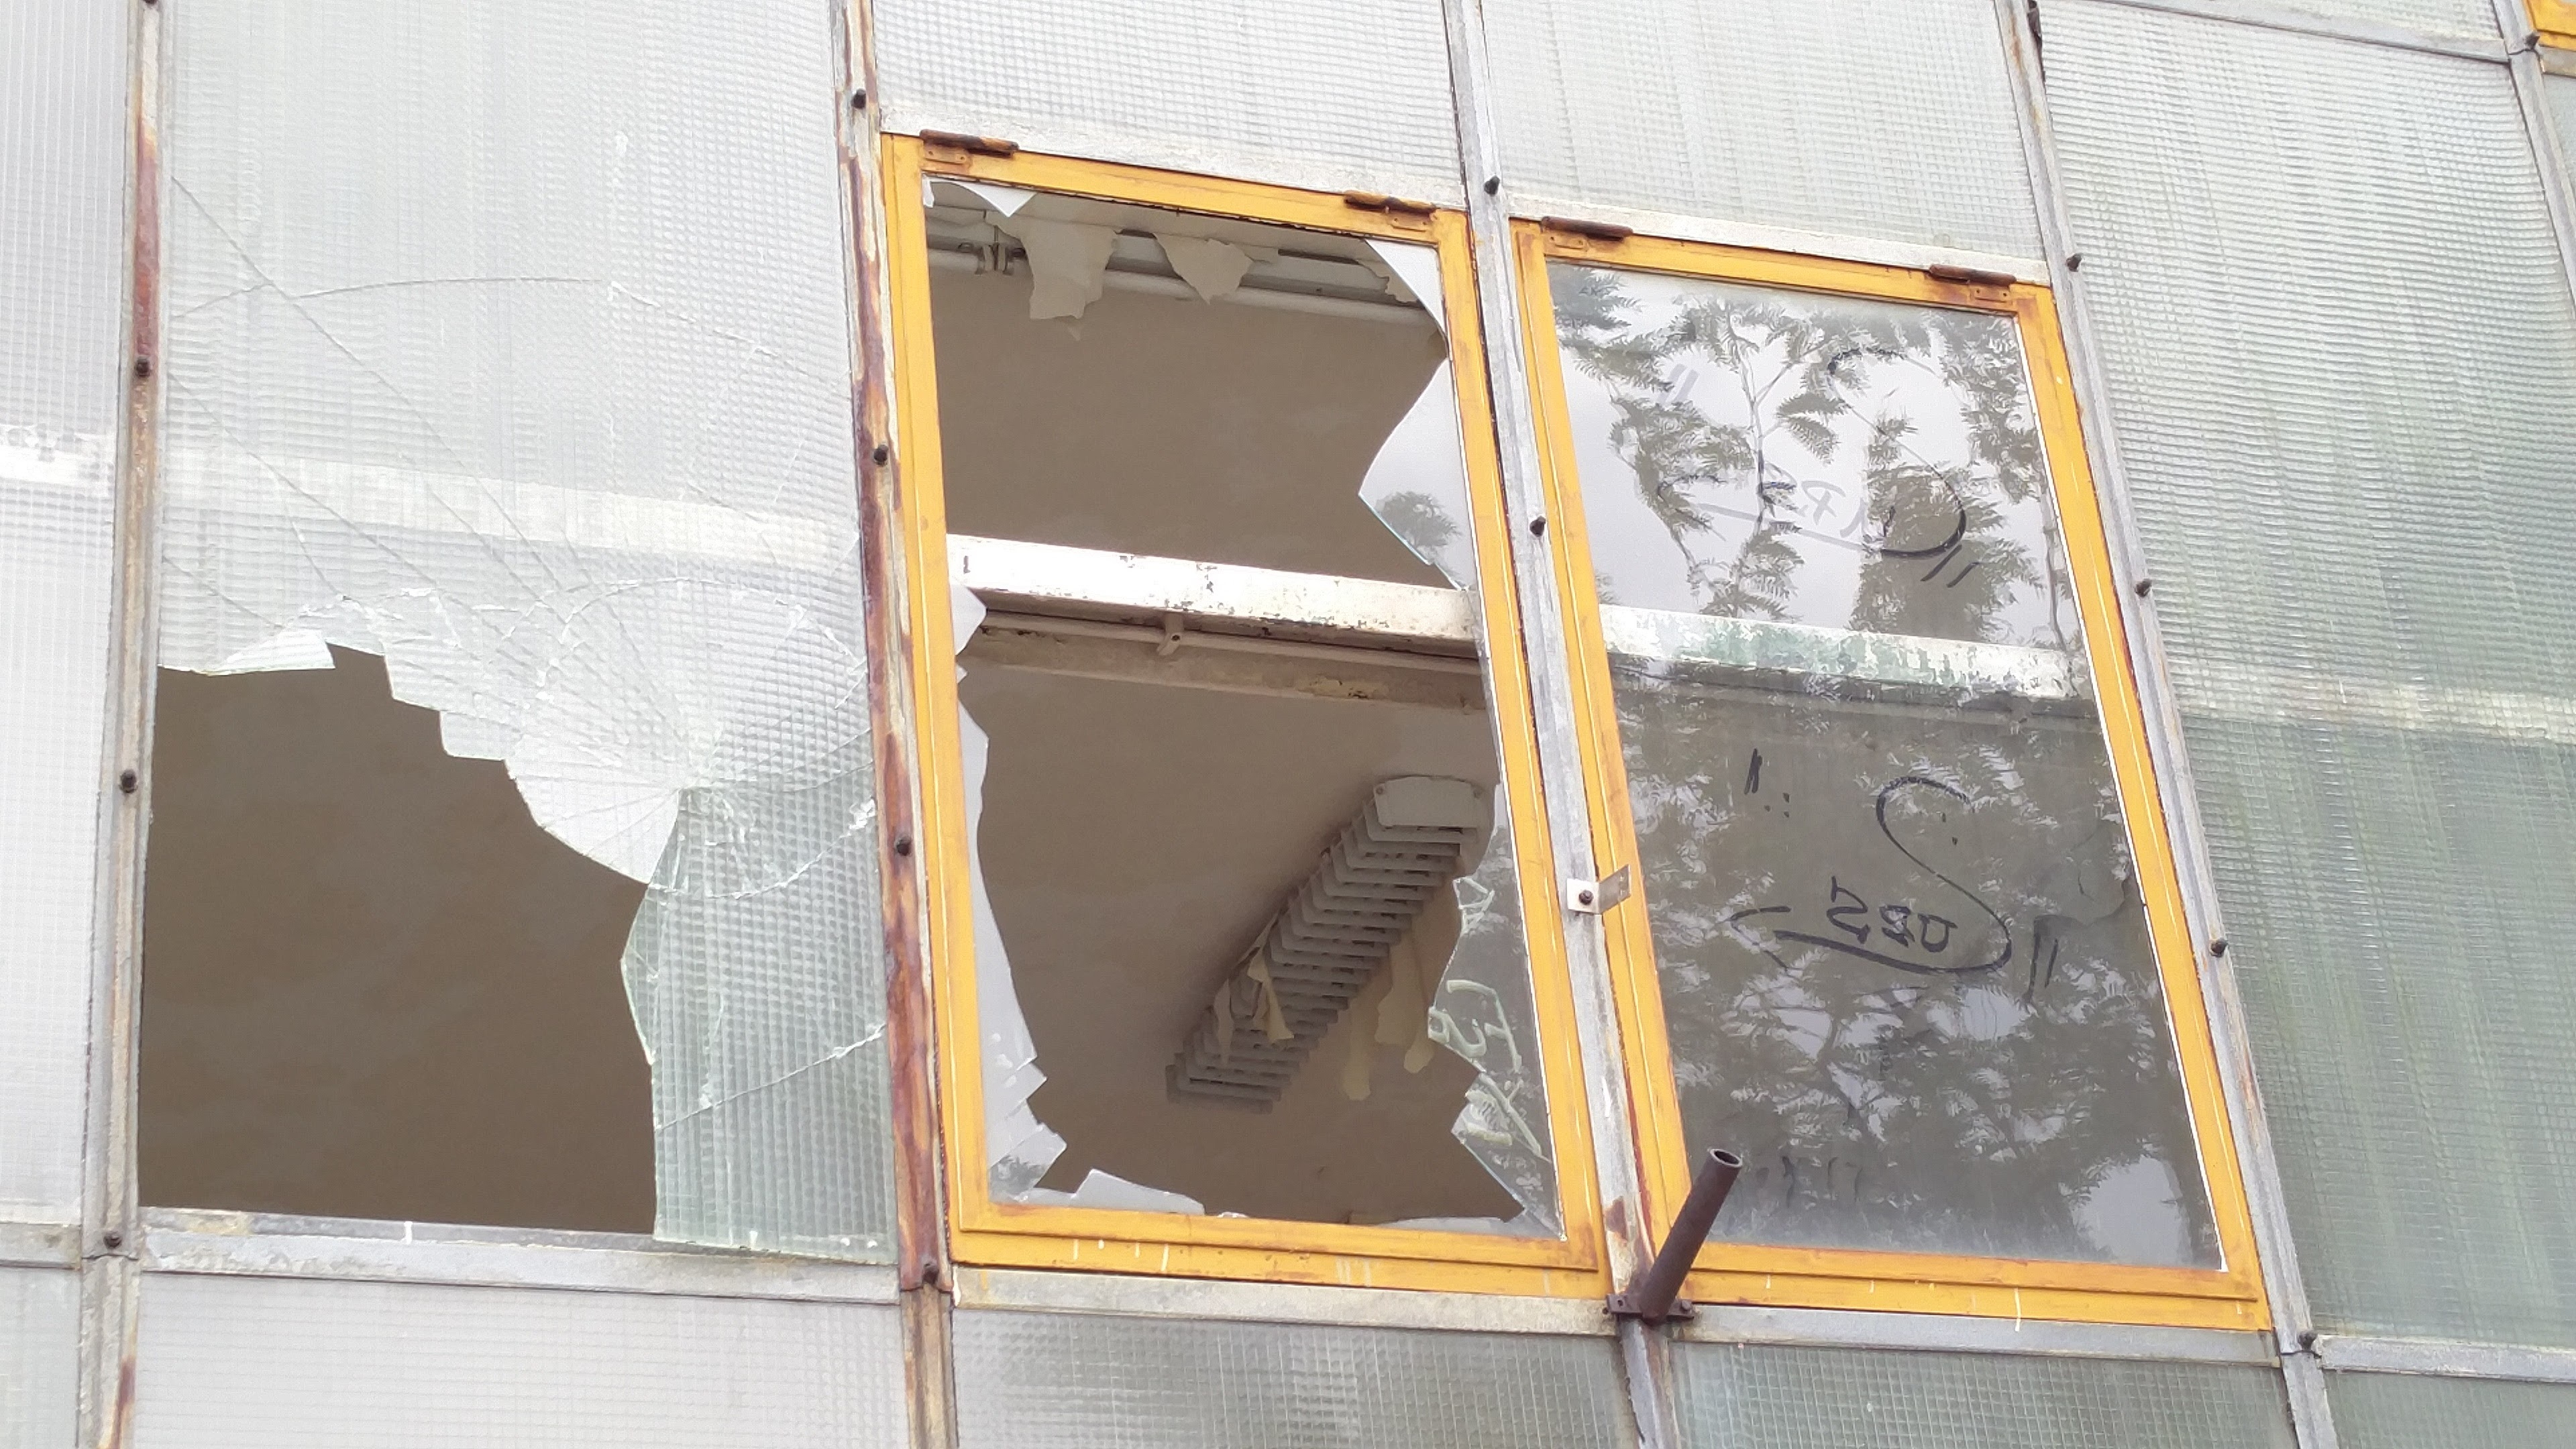
floor, window, wall, facade, abandoned, empty, destroyed, interior design, product, shattered, rundown, industrial building, broken window, window covering